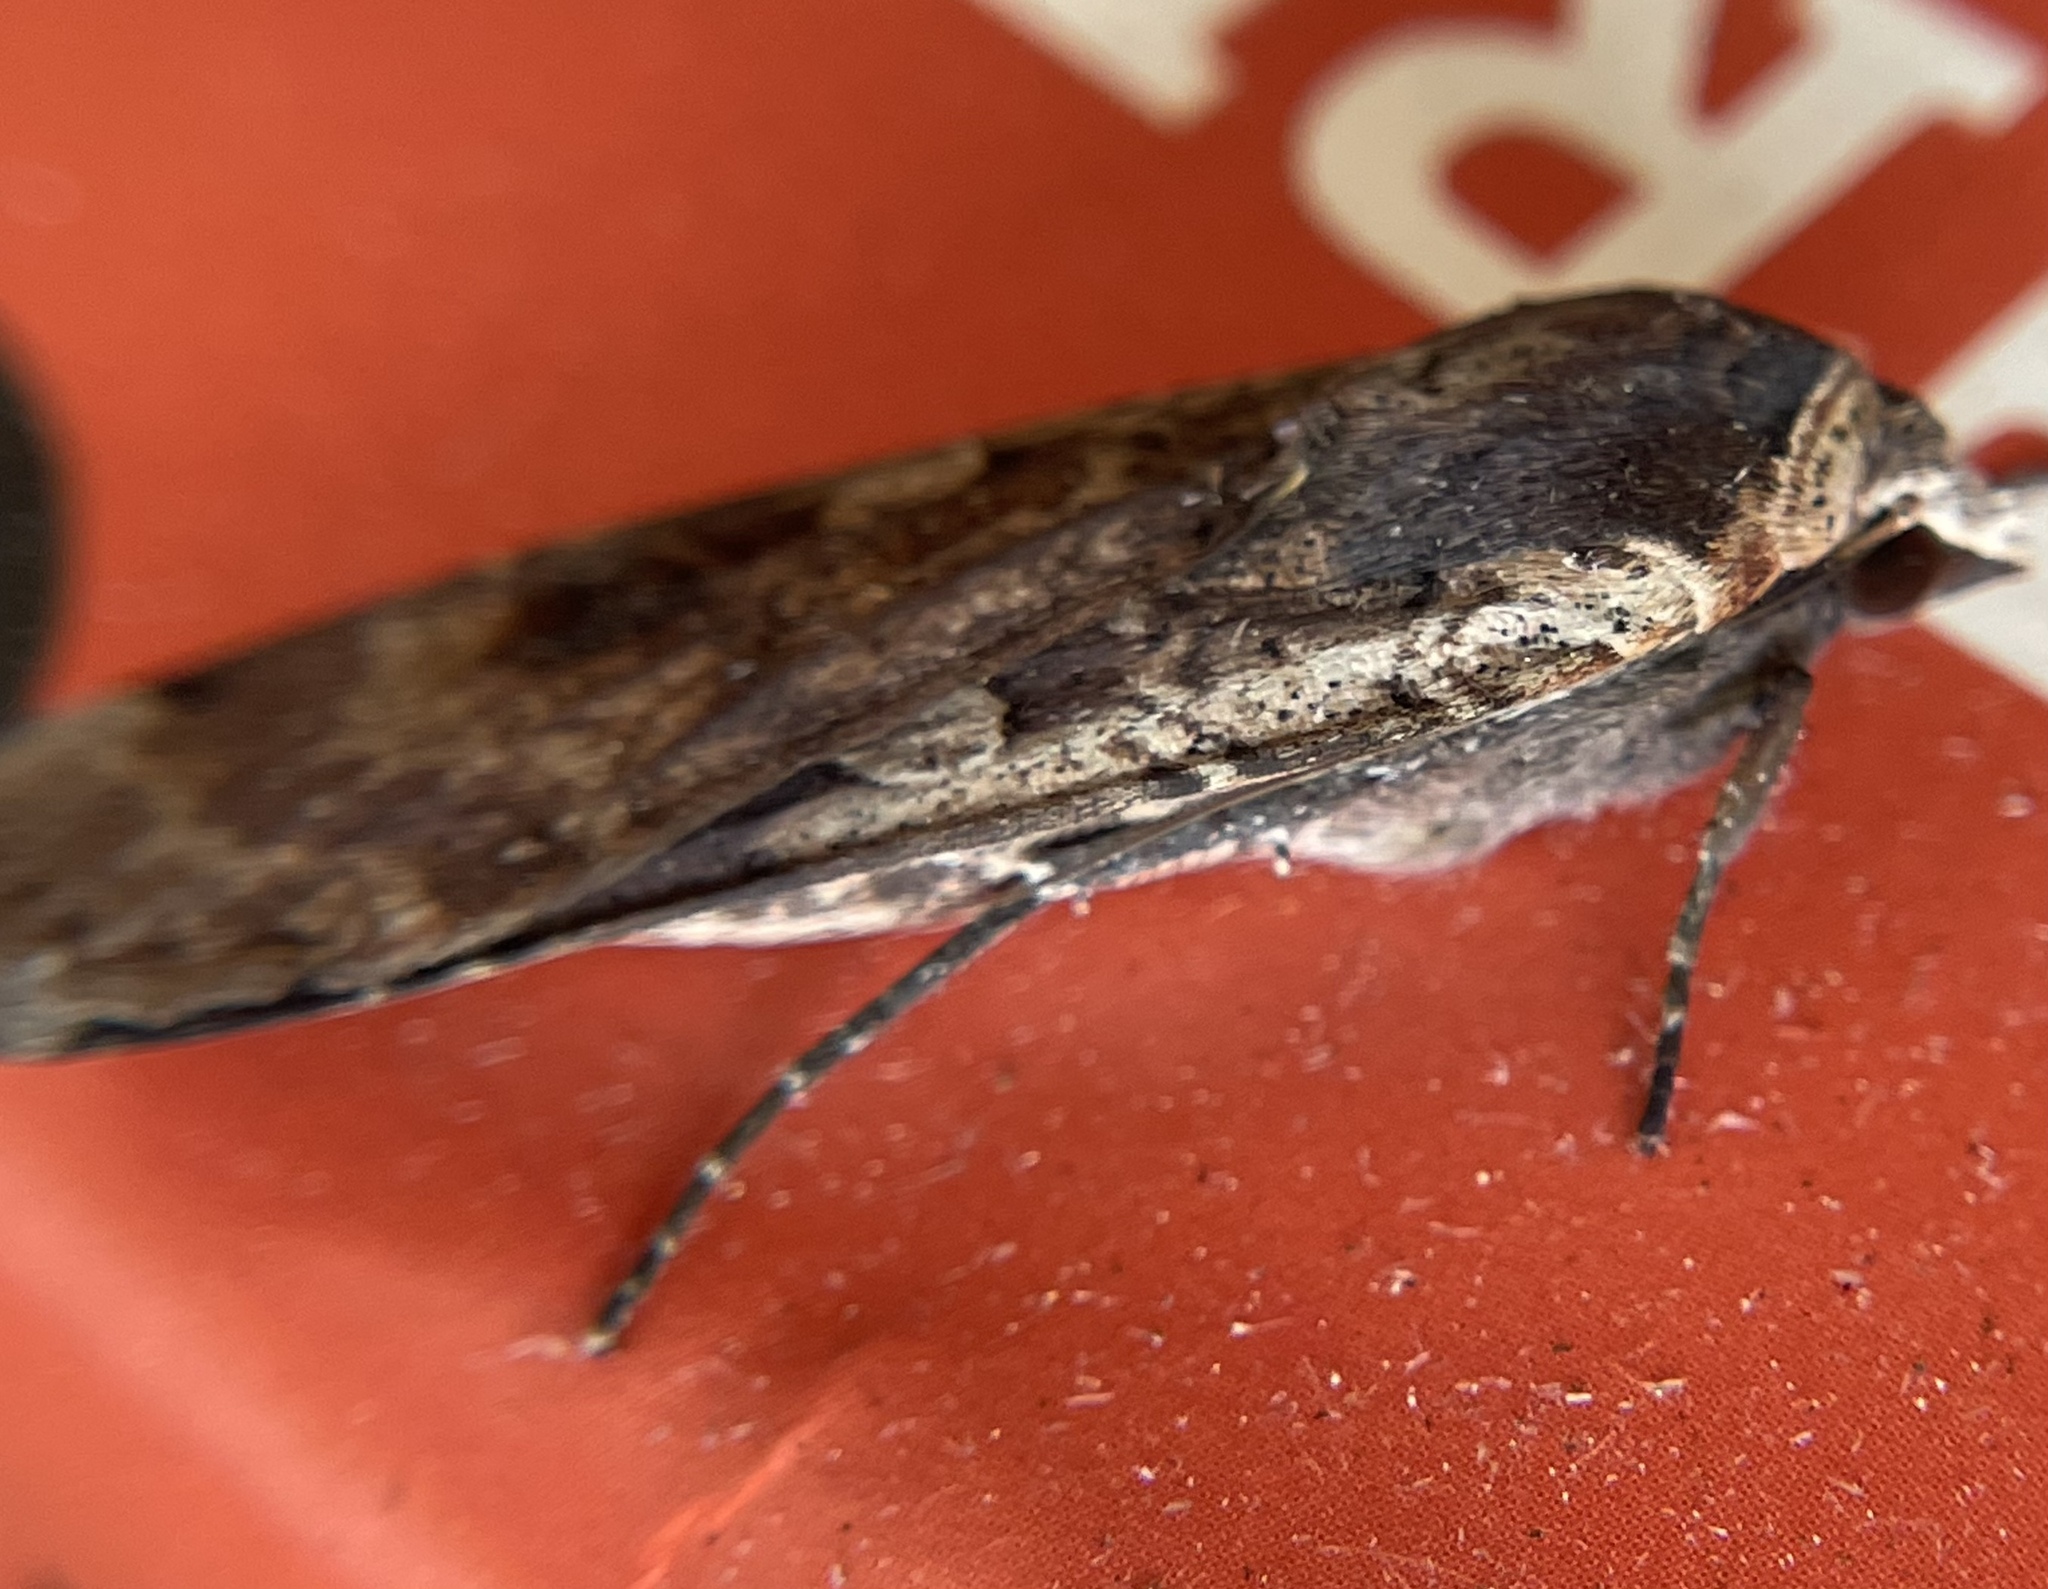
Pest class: cutworms